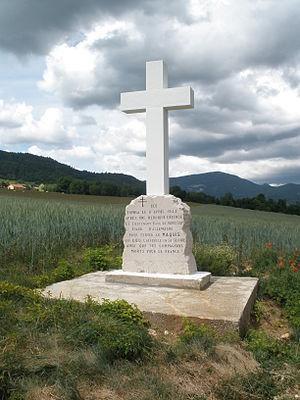
Plateau de Labâtie à Montanges (Ain)
Paul de Vanssay, né le 26 octobre 1916 à Lyon et mort au combat le 8 avril 1944 à Montanges, est un résistant français au sein des maquis de l'Ain et du Haut-Jura.